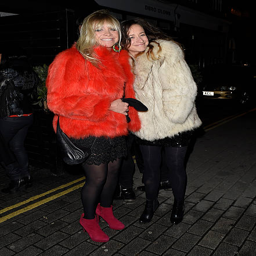
actor and singer attend the christmas party to celebrate the collaboration .